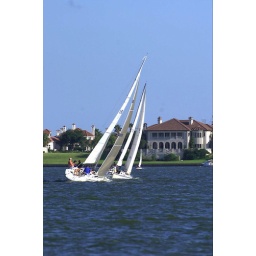
Clear Lake, Texas Wednesday sail boat races in 2006